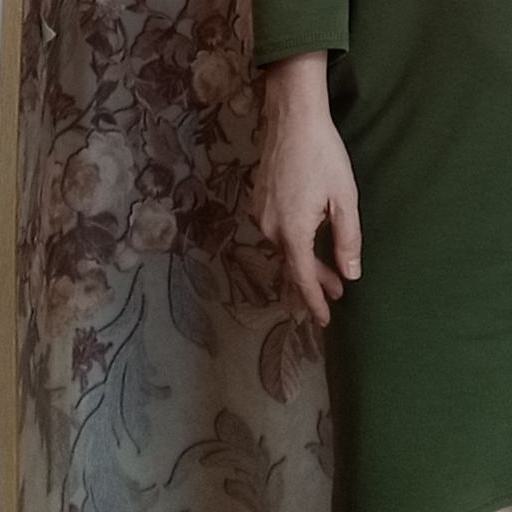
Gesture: no_gesture